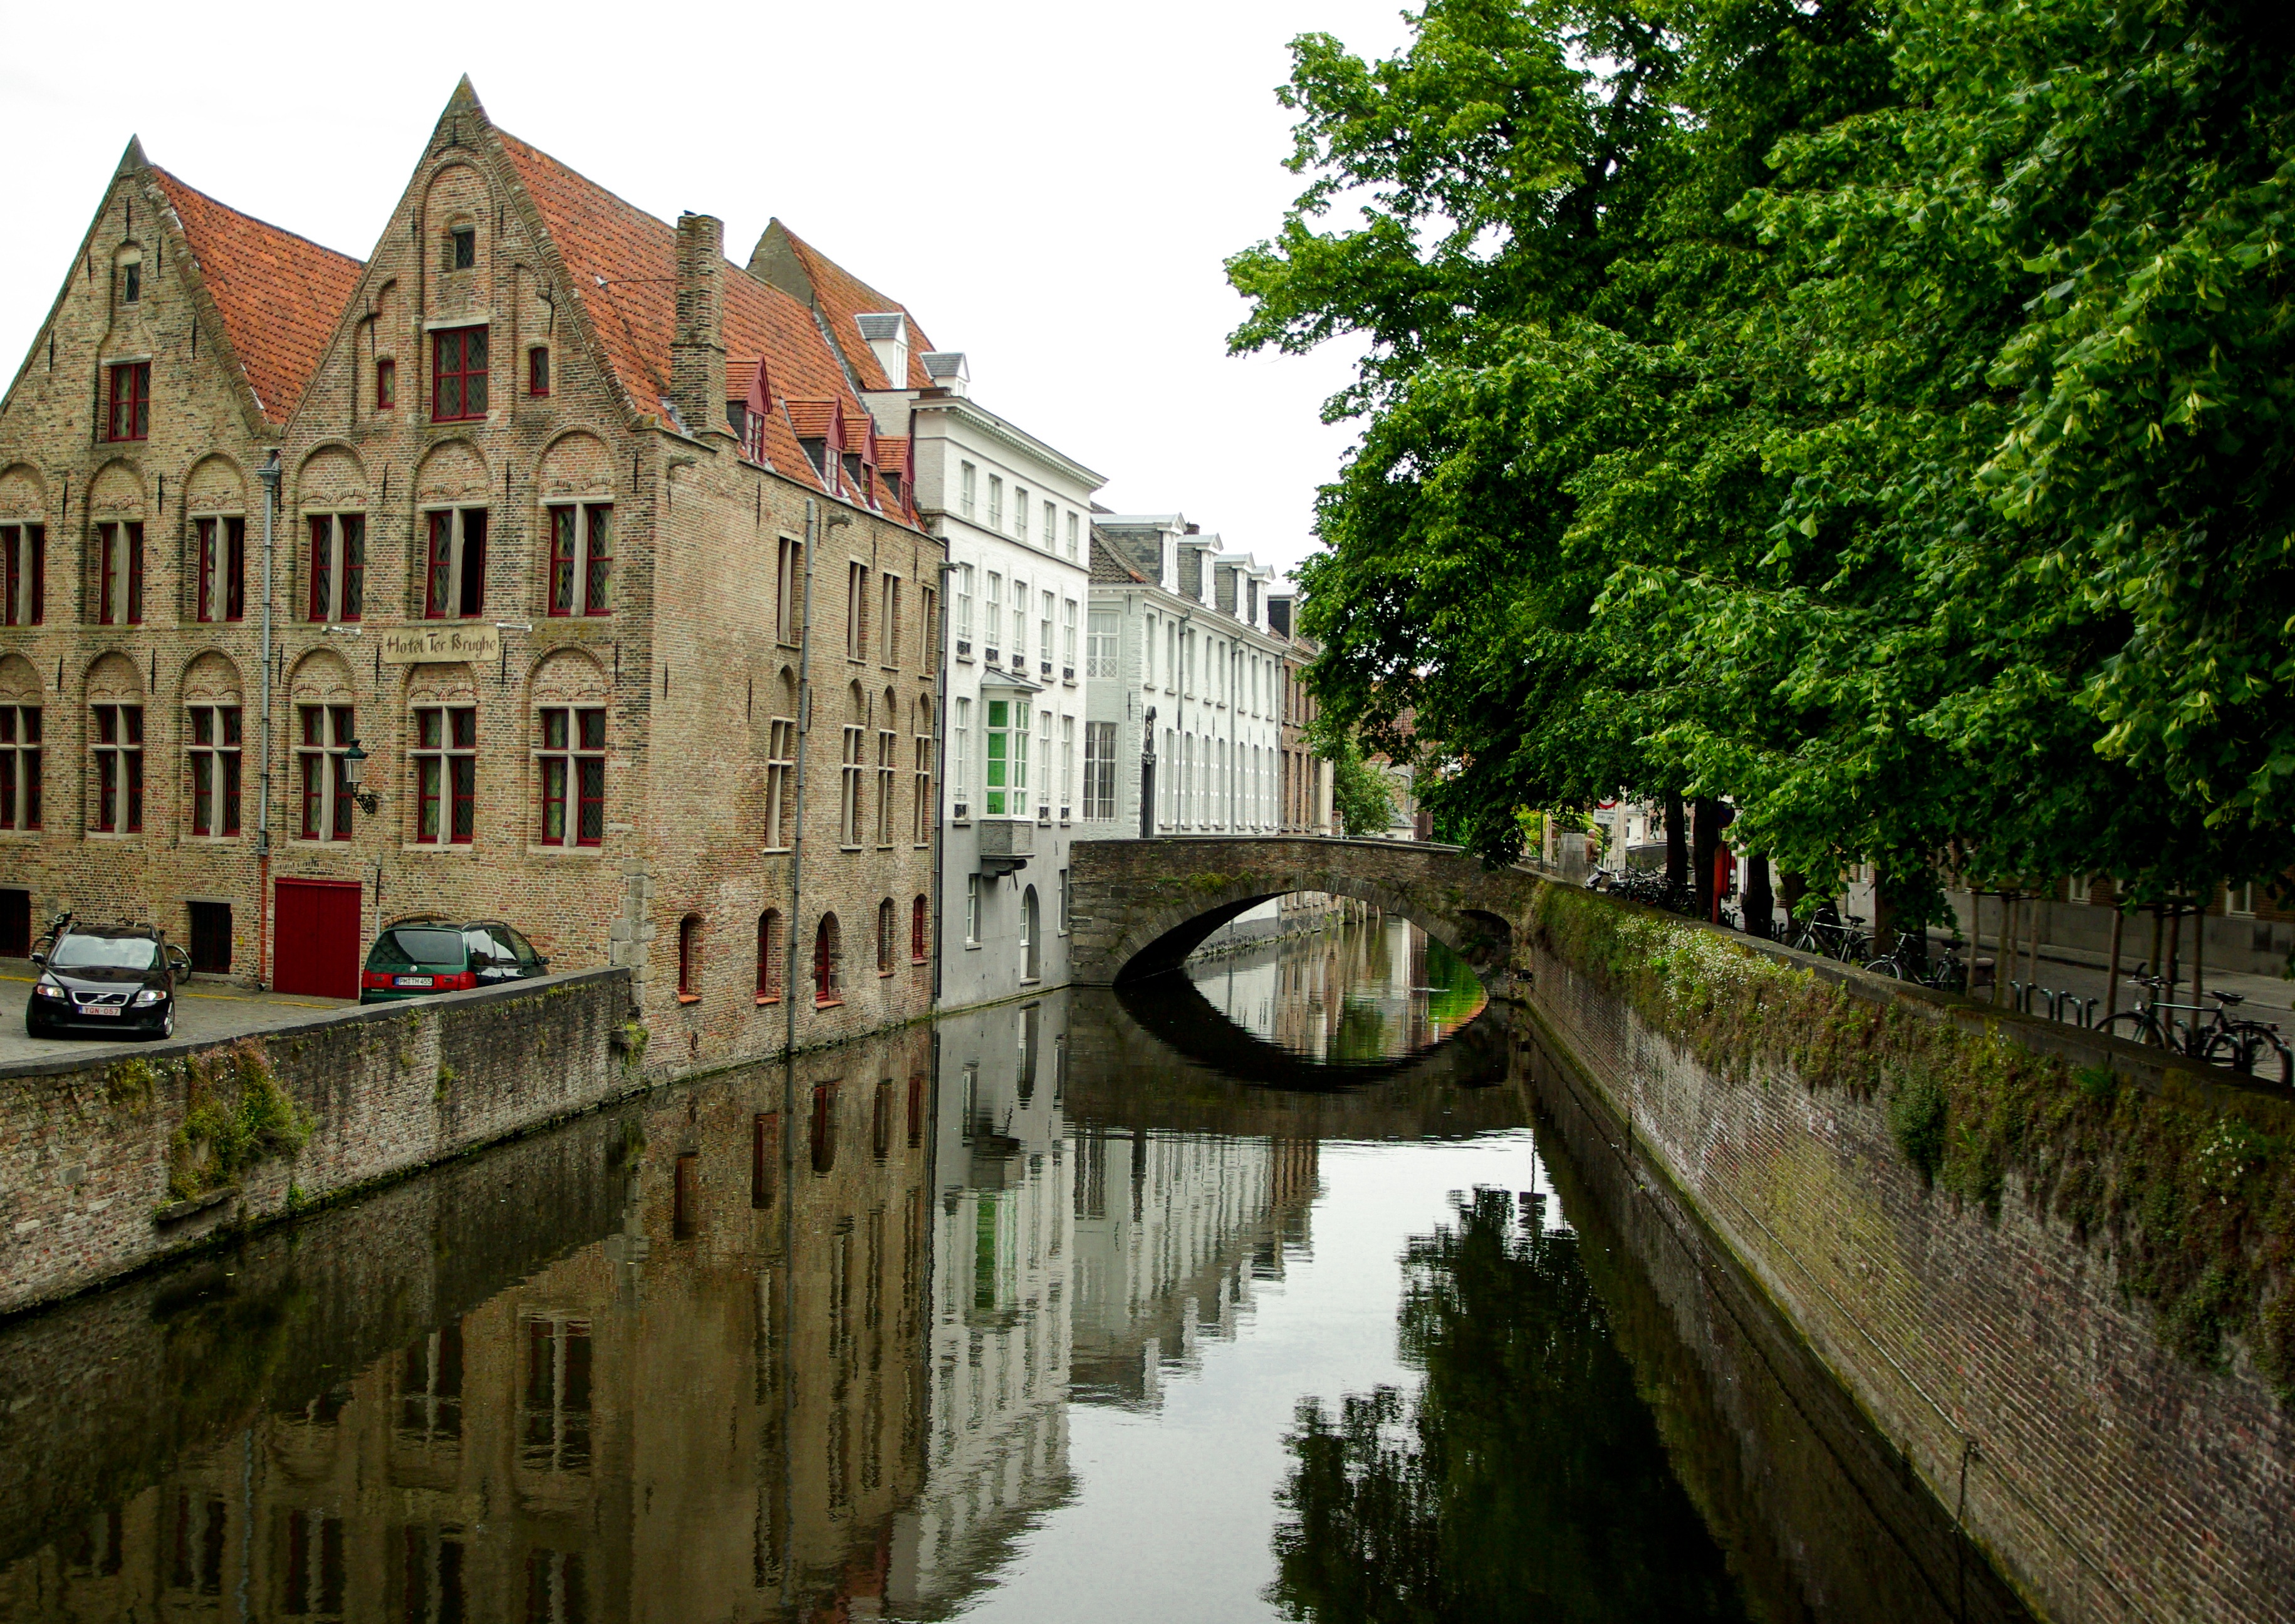
bridge, town, river, canal, tourism, waterway, body of water, belgium, channel, estate, bruges, ditch, moat, landform, medieval town, geographical feature